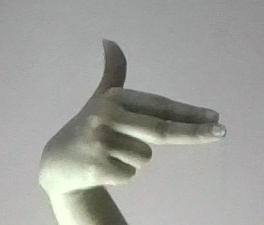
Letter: ghain